Nickel–iron battery

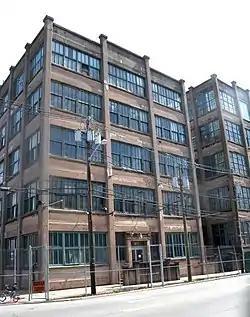
Edison Storage Battery Company

Swedish inventor Waldemar Jungner invented the nickel–cadmium battery in 1899. Jungner experimented with substituting iron for the cadmium in varying proportions, including 100% iron. Jungner discovered that the main advantage over the nickel–cadmium chemistry was cost, but due to the lower efficiency of the charging reaction and more pronounced formation of hydrogen (gassing), the nickel–iron technology was found wanting and abandoned. Jungner had several patents for the iron version of his battery (Swedish pat. Nos 8.558/1897, 10.177/1899, 11.132/1899, 11.487/1899 and German Patent No.110.210 /1899). Moreover, he had one patent for NiCd battery: Swed.pat No. 15.567/1899.